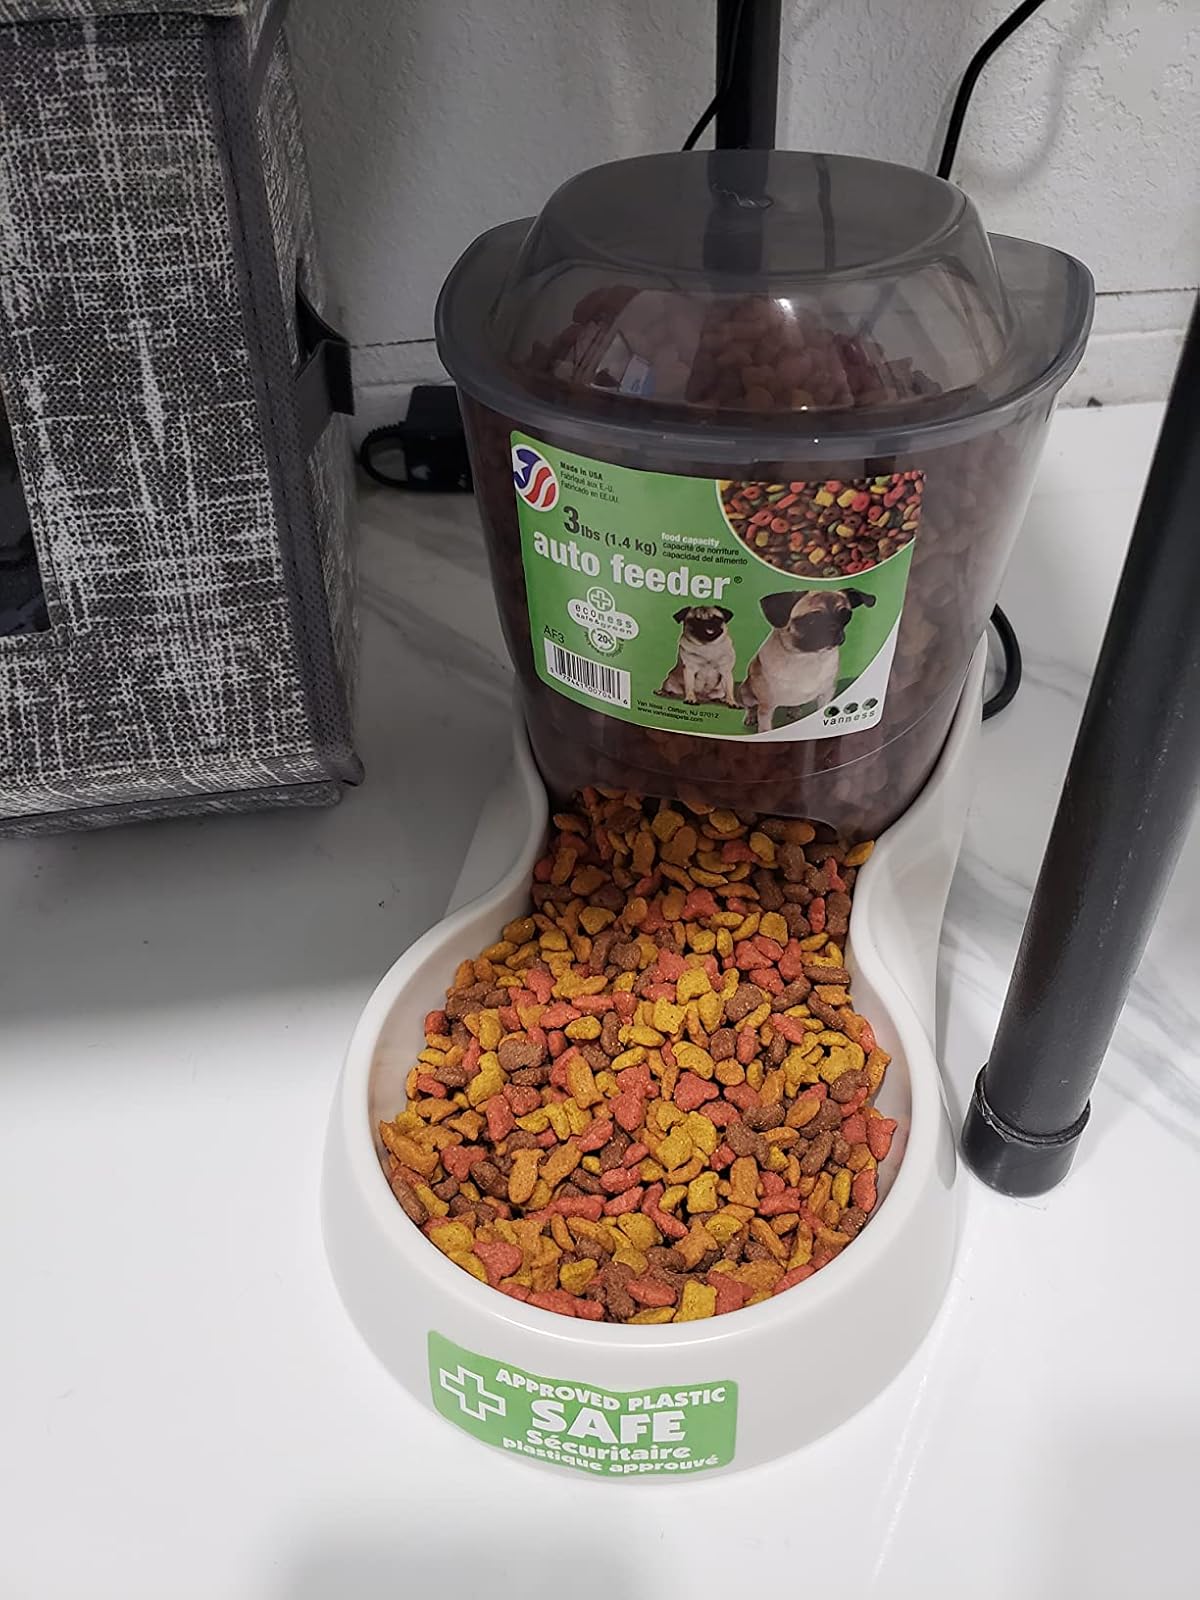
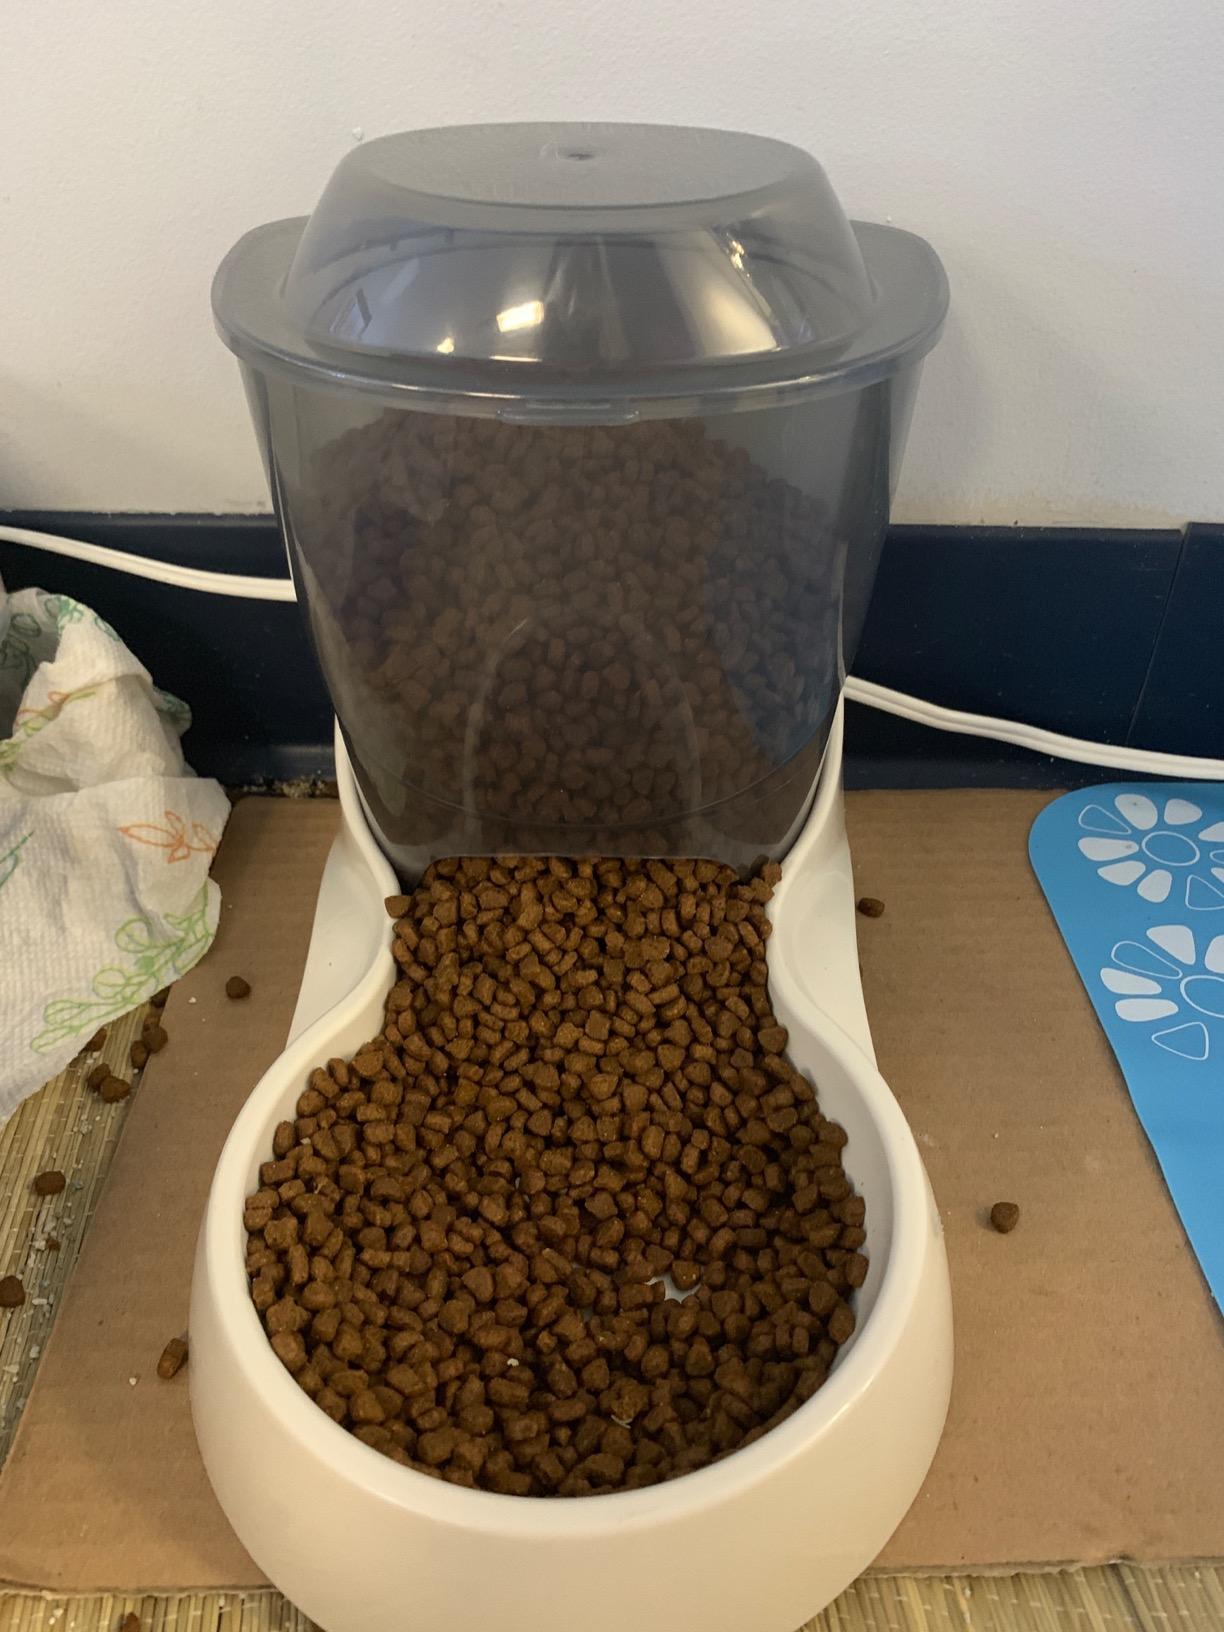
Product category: items_feeder
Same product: yes